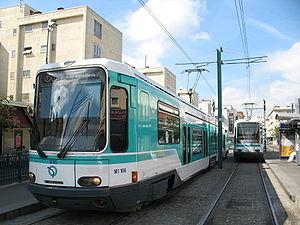
Les services de transport en commun en Île-de-France sont constitués essentiellement par les réseaux de métro, RER, train, tramway/tram-train et d'autobus. Ils desservent l'ensemble de la région Île-de-France et sont gérés par Île-de-France Mobilités, l'autorité organisatrice des transports en commun de la région. En 2010, ils permettaient de réaliser près de 8,3 millions de déplacements par jour.
La ligne E du RER d'Île-de-France, officiellement dénommée Eole ou plus souvent RER E, est une ligne du réseau express régional d'Île-de-France qui dessert l'est de l'agglomération parisienne selon un axe est-ouest. Elle relie Haussmann - Saint-Lazare, à l'ouest, au cœur de Paris, à Chelles - Gournay et Tournan, à l'est.
La ligne 1 du tramway d'Île-de-France, plus simplement nommée T1, est une ligne du tramway d'Île-de-France exploitée par la Régie autonome des transports parisiens qui est mise en service en 1992 entre Bobigny et Saint-Denis, marquant le grand retour de ce mode de transport dans la région Île-de-France après trente-cinq ans d'absence.